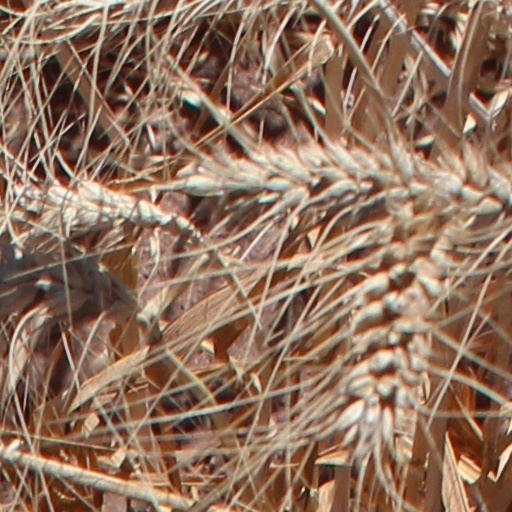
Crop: wheat